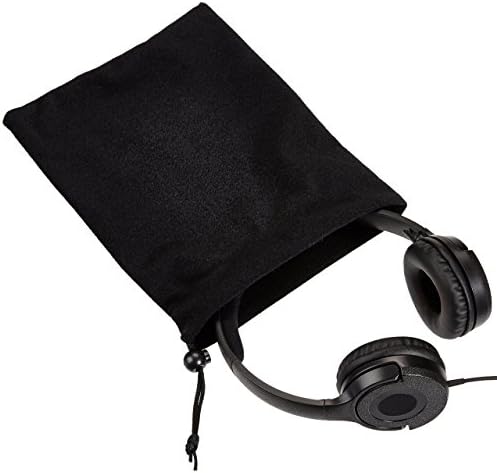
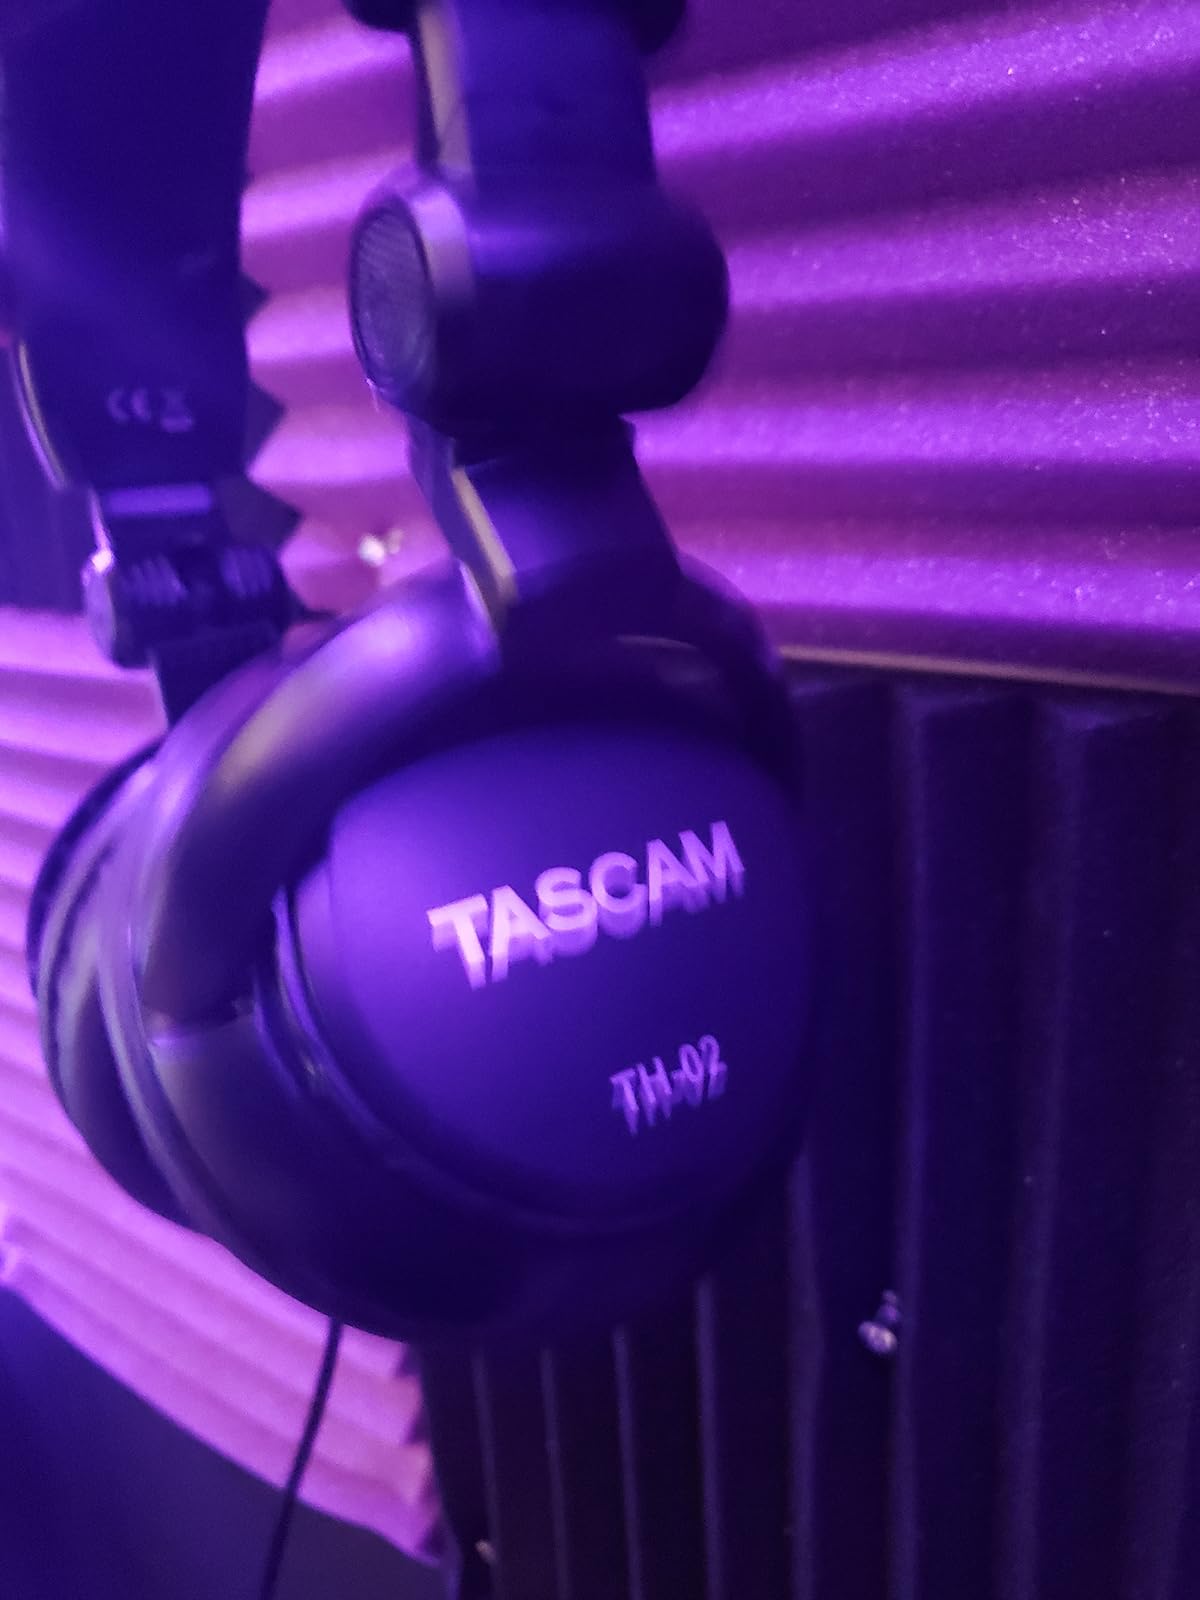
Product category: headphones
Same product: no